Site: brandenburg
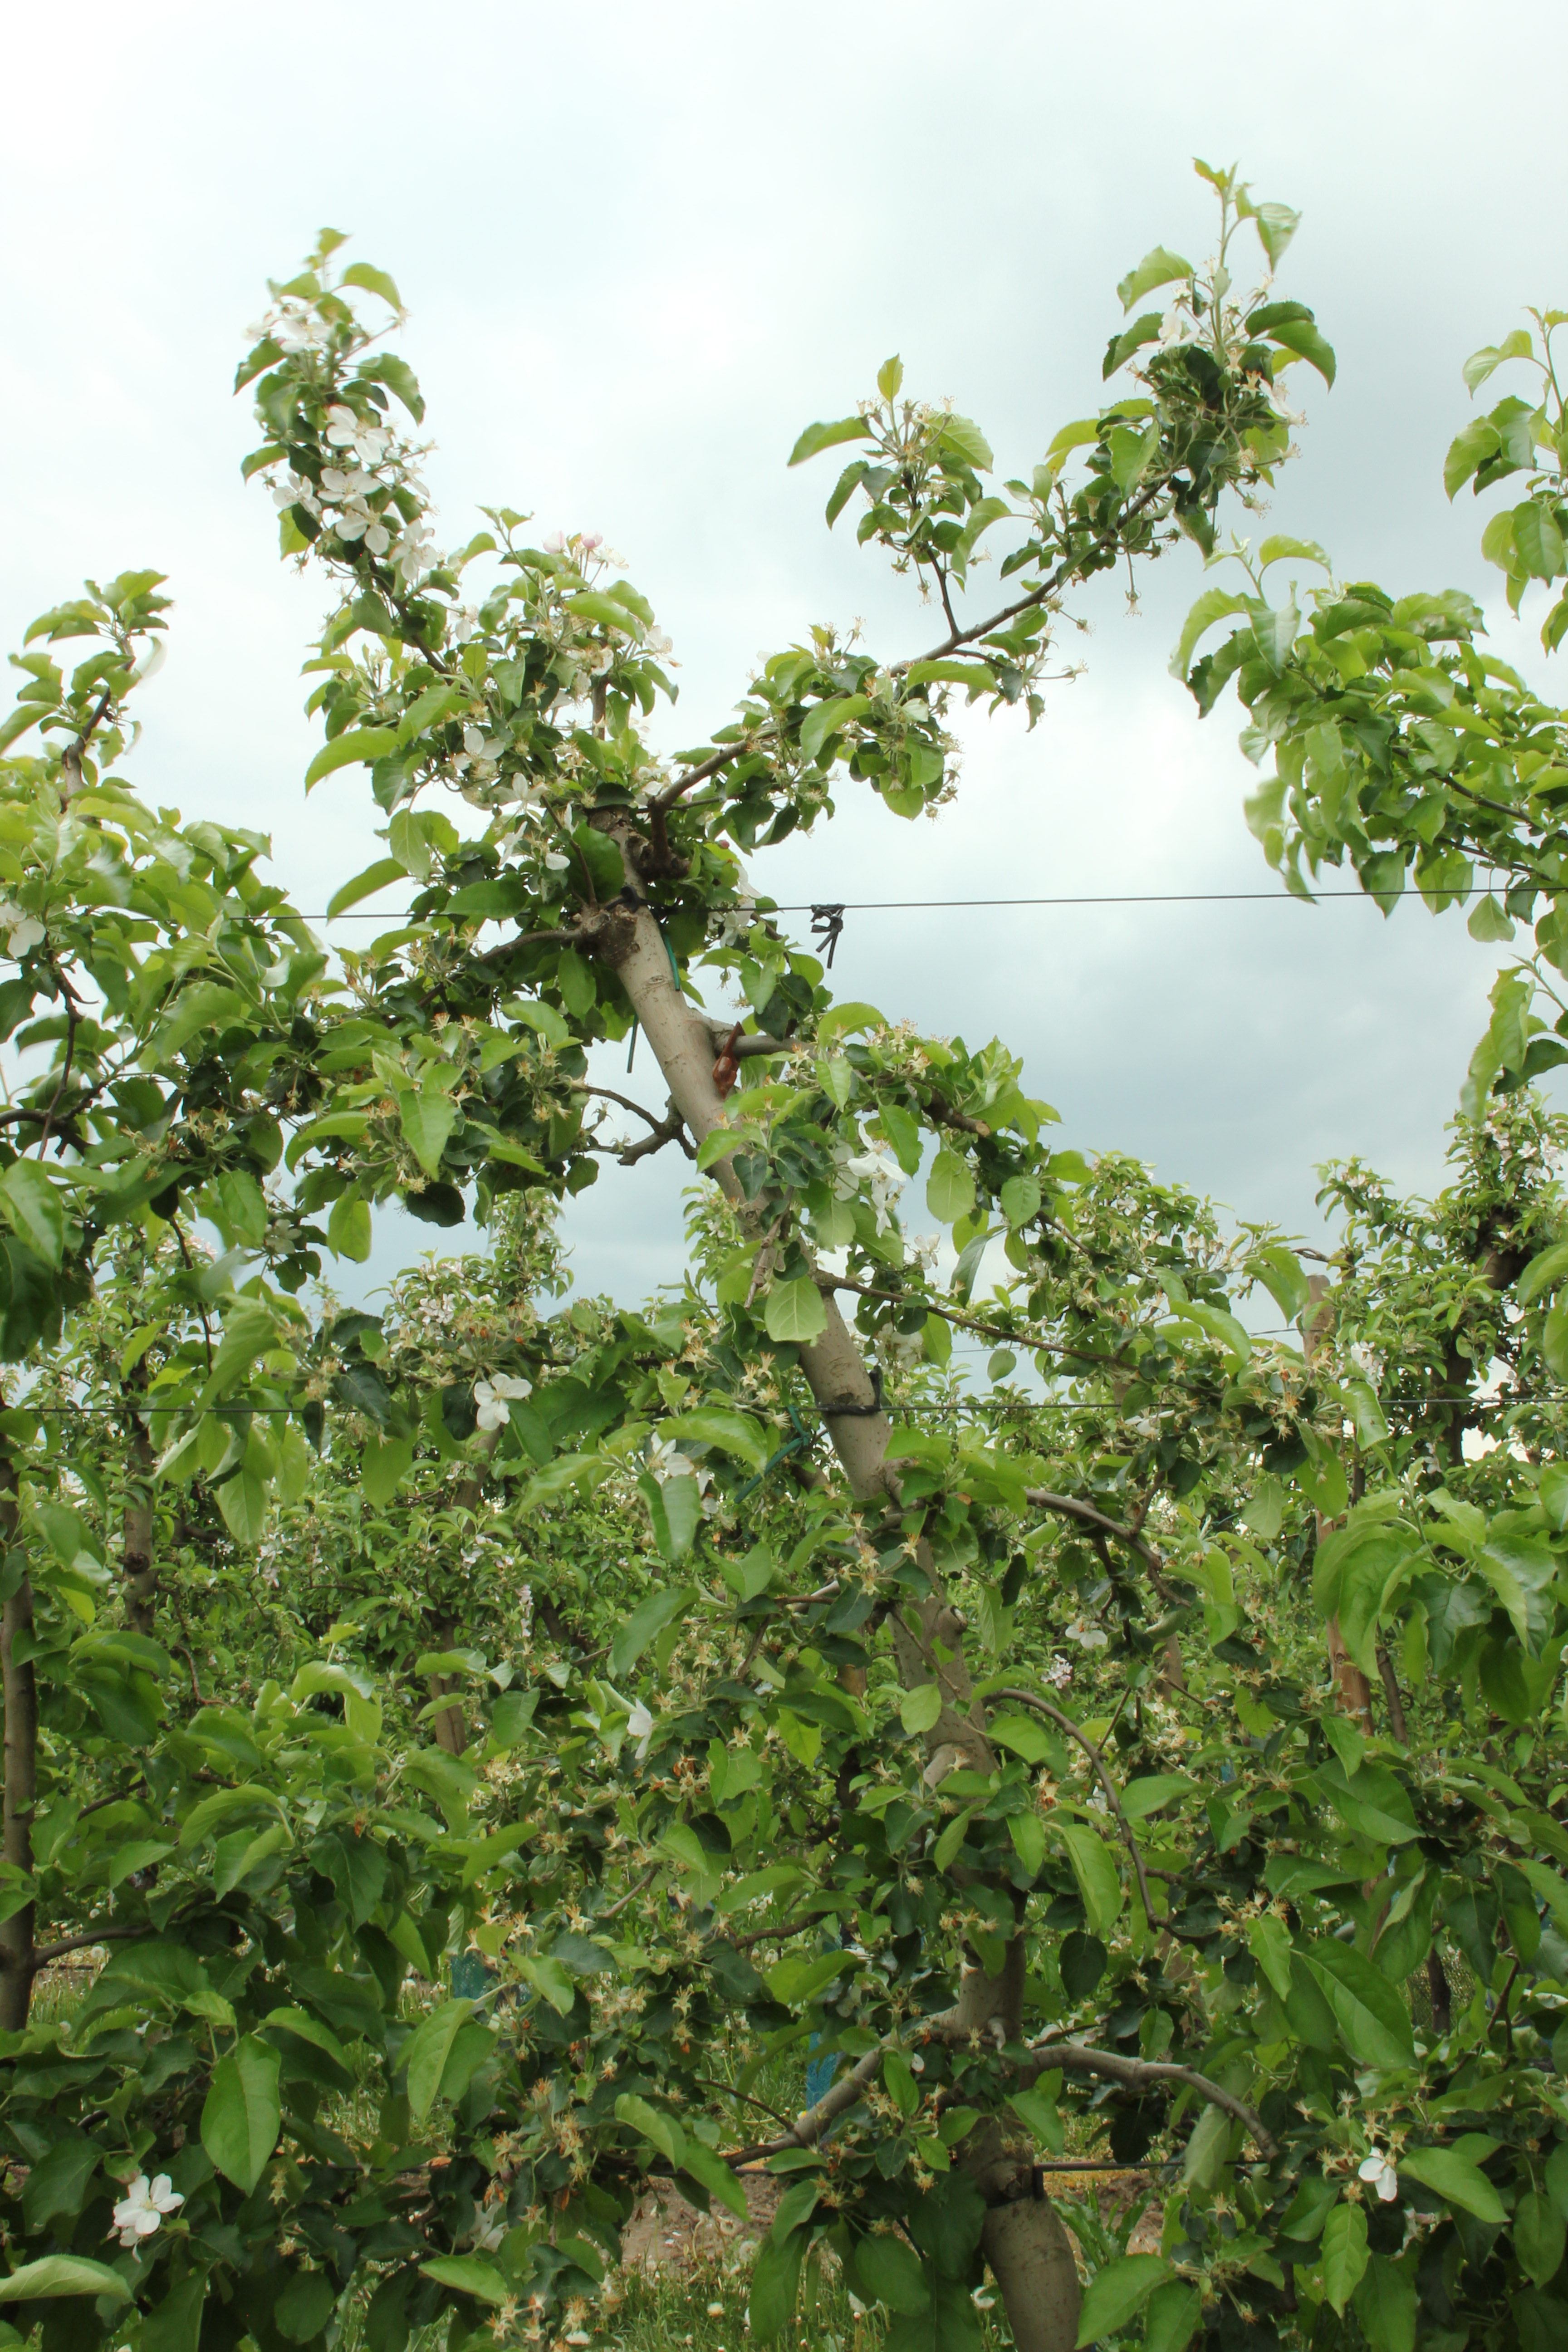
Growth stage (BBCH 67): Flowering